Travis Fine

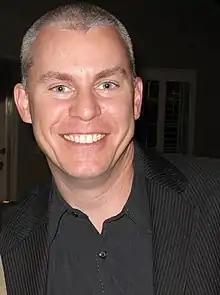
Travis Fine (2009)

Travis Lane Fine (born June 26, 1968) is an American actor, writer, director and producer, perhaps best known for his film "Any Day Now", and for his roles in "Girl, Interrupted" and "The Young Riders".